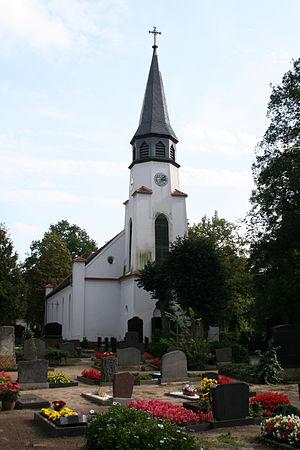
Neutrebbin est une commune de l'arrondissement de Märkisch-Pays de l'Oder au Brandebourg, en Allemagne.